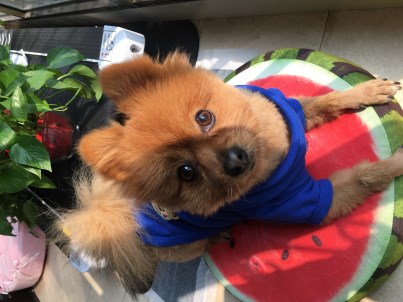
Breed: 1936-n000005-Pomeranian